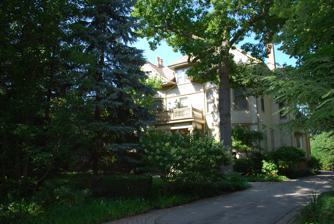
Building: Ross Beatty House
Country: United States of America
Year built: 1893
Historic house in Illinois, United States United States historic place Ross Beatty House U.S. National Register of Historic Places Show map of Chicago metropolitan area Show map of Illinois Show map of the United States Location 1499 Sheridan Rd., Highland Park, Illinois Coordinates 42°10′48″N 87°47′25″W / 42.17999°N 87.79027°W / 42.17999; -87.79027 ( Ross Beatty House ) Area 0.8 acres (0.32 ha) Built 1893 ; 132 years ago ( 1893 ) Architectural style Queen Anne, Classical Revival MPS Highland Park MRA NRHP reference No. 82002554 Added to NRHP September 29, 1982 The Ross Beatty House is a historic house at 1499 Sheridan Road in Highland Park , Illinois . Built in 1893, the house is the first of two homes built for steel magnate Ross J. Beatty in Highland Park. The house was primarily designed in the Queen Anne style, but it also incorporates elements of Classical Revival architecture . The house's Queen Anne influence is mainly present in its massing and complex roof structure with multiple dormers . Its Classical Revival influence can be seen in its decorative elements, including many pedimented windows and sidelights flanking the entrance. The house was added to the National Register of Historic Places on September 29, 1982. Beatty's other home in Highland Park, the Ross J. Beatty House , is also on the National Register. References